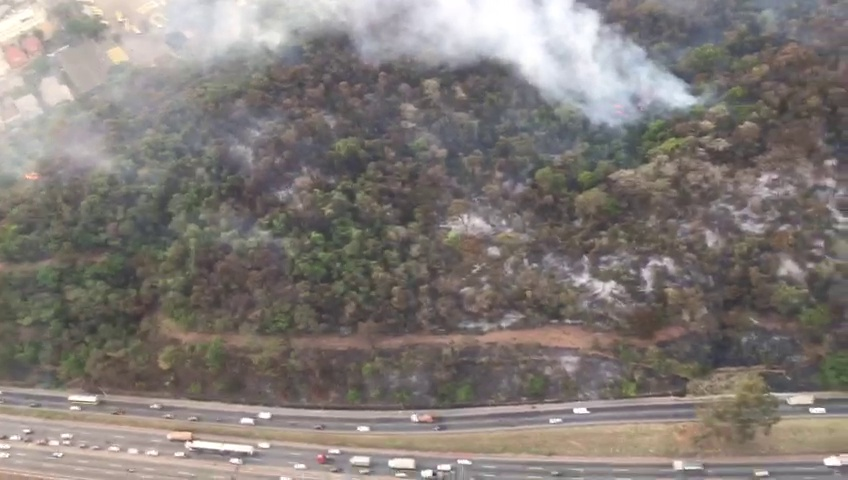
Fire: yes
Smoke: yes